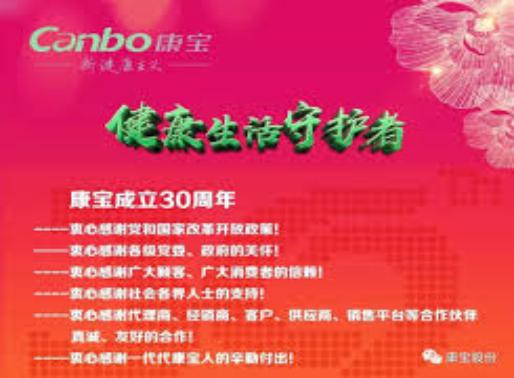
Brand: canbo
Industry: Necessities